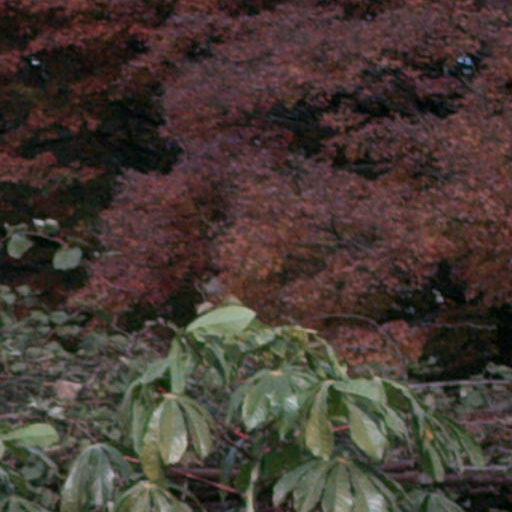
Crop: cassava